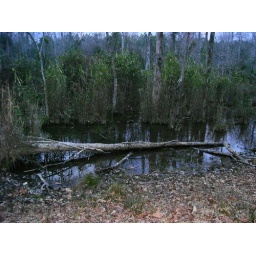
This is a tree in the water that had fallen during the big storm.